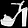
Label: Sandal